Marzieh Boroumand

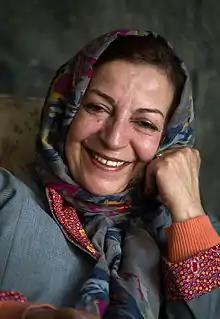

Marzieh Boroumand is a film director, actress, screenwriter and puppeteer of TV series and films. She is best known for Alo!Alo! Man joojoo-am (1994), Barbershop Ziba (1989) and City of Mice (1985). She began her career in cinema by playing in The Cycle directed by Dariush Mehrjui.